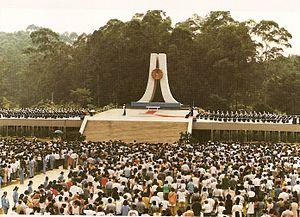
PL Kyodan, ou Église de la liberté parfaite, est un shinshūkyō créé en 1924 par Tokuharu Miki, prêtre d’une secte du bouddhisme zen. Ses membres sont guidés par 21 principes, dont le premier et principal est que « la vie est un art ». PL signifie en anglais perfect liberty, c’est-à-dire liberté parfaite.